WrestleMania XXVII

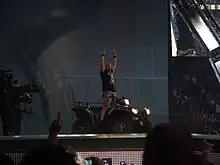
Steve Austin returns with his ATV at WrestleMania XXVII.

In the next match, Michael Cole (with Jack Swagger) faced Jerry Lawler, with Stone Cold Steve Austin as the special guest referee. For this match, Booker T and Jim Ross joined Josh Mathews on commentary. The match began with Lawler trying to get Cole out of his "Cole Mine", a small glass box that Cole would announce from. After some time, he did so and started attacking him. Cole managed to counter and had the upper hand on Lawler for most of the match. Swagger tried to help Cole by throwing in the towel when Lawler began to take control but was denied and received a Stone Cold Stunner. Lawler then forced Cole to submit with the ankle lock while Austin mocked him. After the match, Austin shared a beer with Lawler and stunned Booker T, who came out to celebrate with Lawler. After Lawler had seemingly won, the Anonymous Raw General Manager reversed the decision in an email read by Mathews because Austin was a biased referee, making Cole the winner by disqualification. Stone Cold then proceeded to stun Mathews as well in retribution. Lawler then replaced Mathews and Booker T as the color commentator for the rest of the night, with Jim Ross doing the play-by-play.